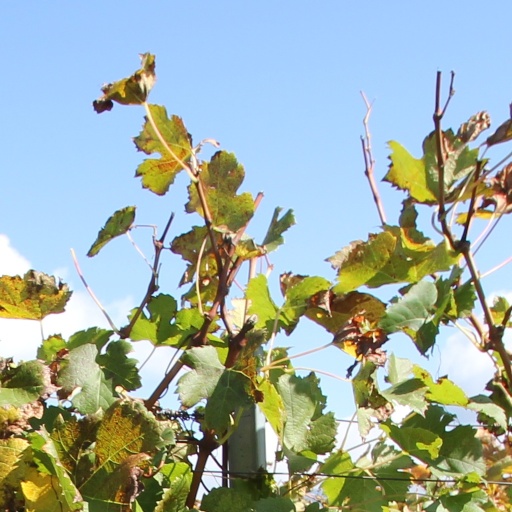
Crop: grape